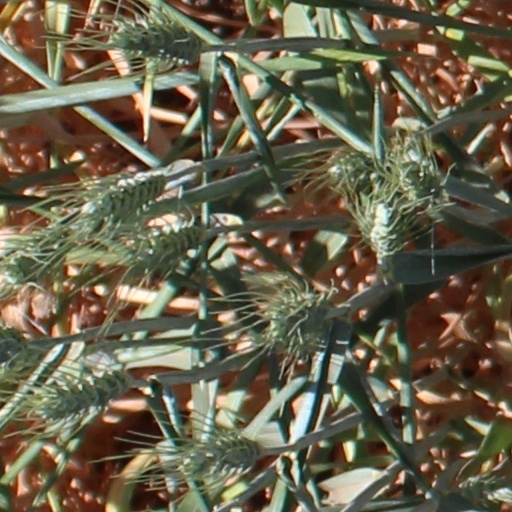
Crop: wheat